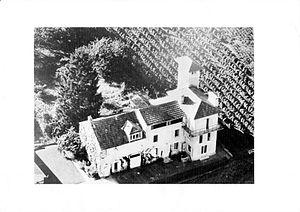
Maison Zervos en 1937
La maison Zervos, surnommée « la Goulotte », est une maison de Vézelay rénovée et aménagée entre 1937 à 1943 par l'architecte Jean Badovici, avec la participation supposée d'Eileen Gray.